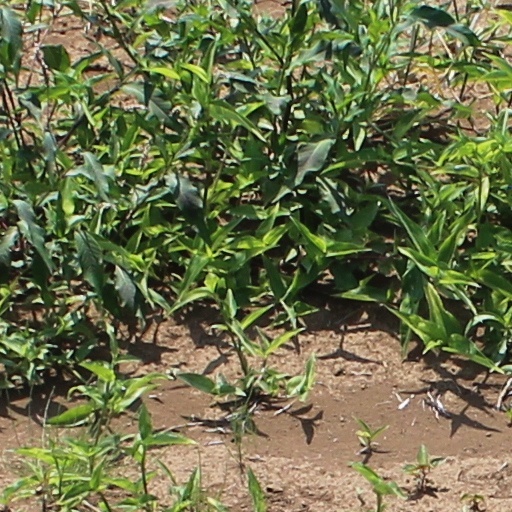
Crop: wheat